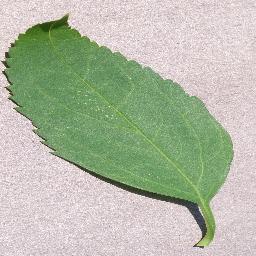
Label: Cherry___healthy